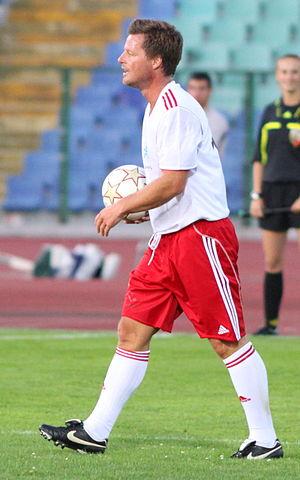
Stefan Schwarz est un ancien footballeur suédois, qui évoluait au poste de milieu de terrain.